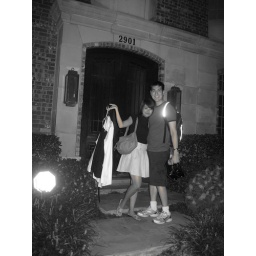
Dont know what im doing with Jeff's clothes in front of Dane's house =)